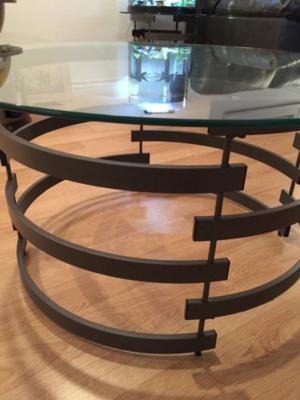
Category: table